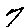
Label: 7